West Bloomfield Township, Michigan

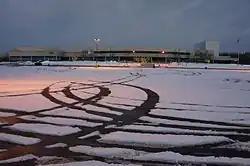
West Bloomfield High School

West Bloomfield Township is serviced by seven school districts, more than any other municipality in Oakland County. The school districts that serve the township are the West Bloomfield School District, Waterford School District, Farmington Public Schools, Birmingham City School District, Pontiac School District, Walled Lake School District, and the Bloomfield Hills School District.